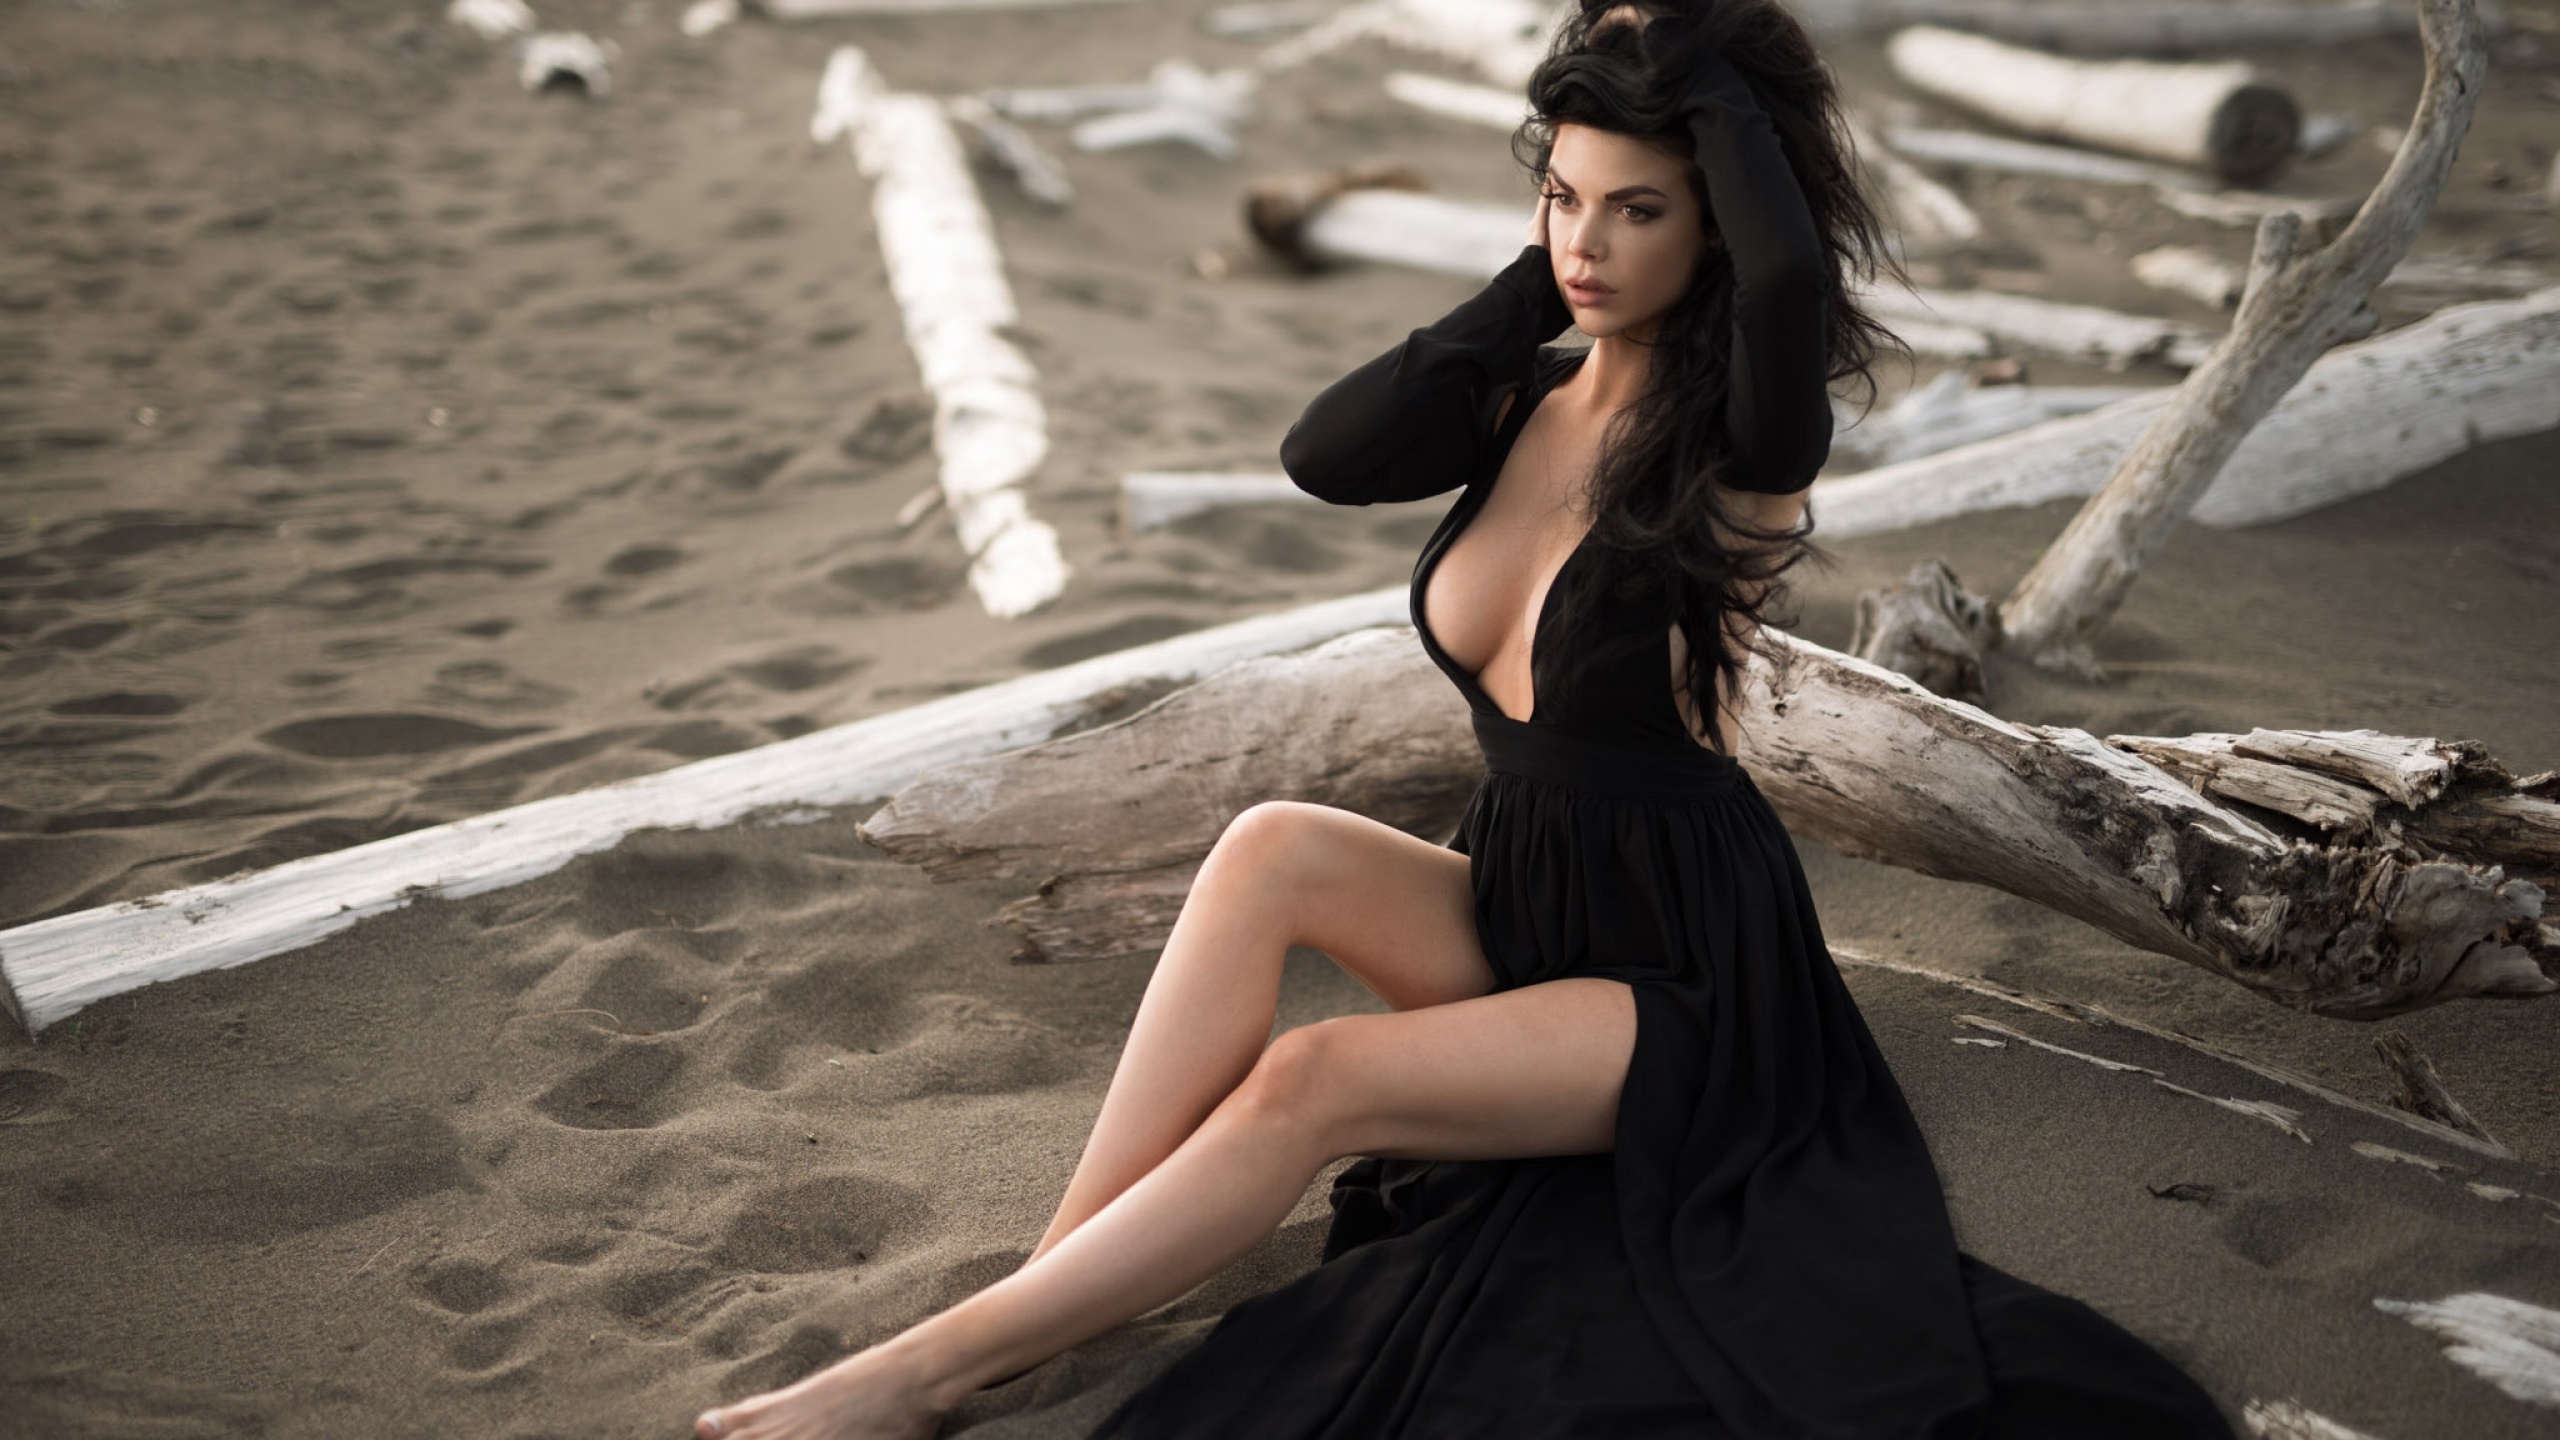
girl, girls, woman, model, person, photo, wallpaper, hair, hand, hairstyle, water, leg, People in nature, nature, human, human body, flash photography, wood, dress, standing, thigh, body of water, beach, happy, black hair, knee, summer, sand, fashion design, long hair, landscape, human leg, foot, fun, tree, barefoot, brown hair, blond, sitting, fashion model, shadow, formal wear, art model, ocean, rock, little black dress, stock photography, wind, grass, photo shoot, sea, vacation, sandal, wave, reflection, portrait photography, coast, monochrome